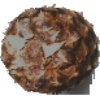
Label: Pineapple 1